Wrexham Built-up area

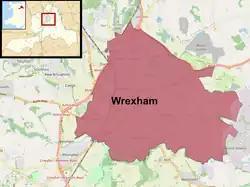
Map of the Wrexham Built-up area as of the 2021 census

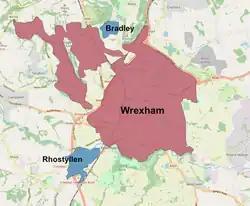
Map of the Wrexham Built-up area used in the 2011 census with subdivisions, Bradley and Rhostyllen.

The Wrexham Built-up area (also known as the Wrexham Urban Area) is an area of land defined by the United Kingdom Office for National Statistics (ONS) for population monitoring purposes. It is an urban conurbation fully within Wrexham County Borough and consists of the urban area centred on the city of Wrexham. Until the 2021 census, it also included the historically industrial settlements to the west including Gwersyllt, Rhostyllen, Brymbo, Bradley and New Broughton.